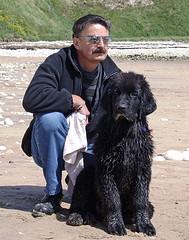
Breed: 215-n000031-Newfoundland